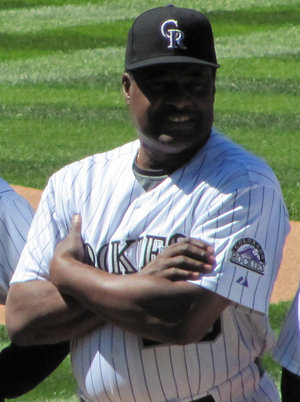
Donald Edward Baylor, né le 28 juin 1949 à Austin et mort dans la même ville le 7 août 2017, est un joueur, instructeur et gérant des Ligues majeures de baseball.